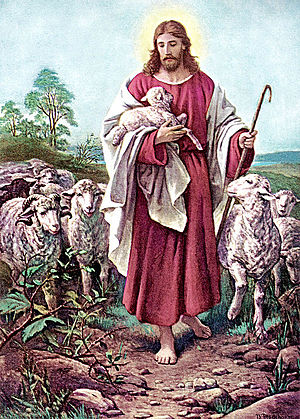
Parabel (lignelse)
Parablen om Jesu som hyrde for lammene
En parabel er inden for litteratur en betegnelse for en lignelse, dvs. et digterværk, der gennem et billede hentet fra menneskelivet illustrerer en almen sandhed – bruges især om Jesu lignelser.